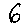
Label: 6